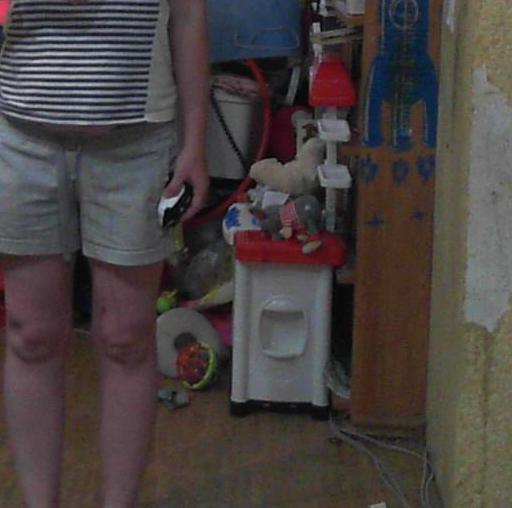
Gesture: no_gesture